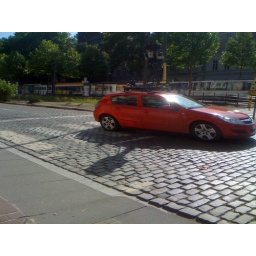
Google Street view car spotted in Antwerp